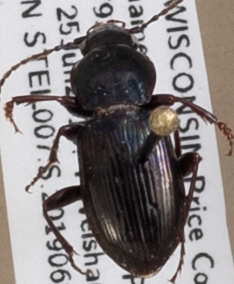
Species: Pterostichus pensylvanicus
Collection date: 2019-06-25
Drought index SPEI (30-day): -0.084
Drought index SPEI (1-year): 1.28
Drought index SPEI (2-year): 1.084